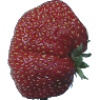
Label: strawberry_wedge